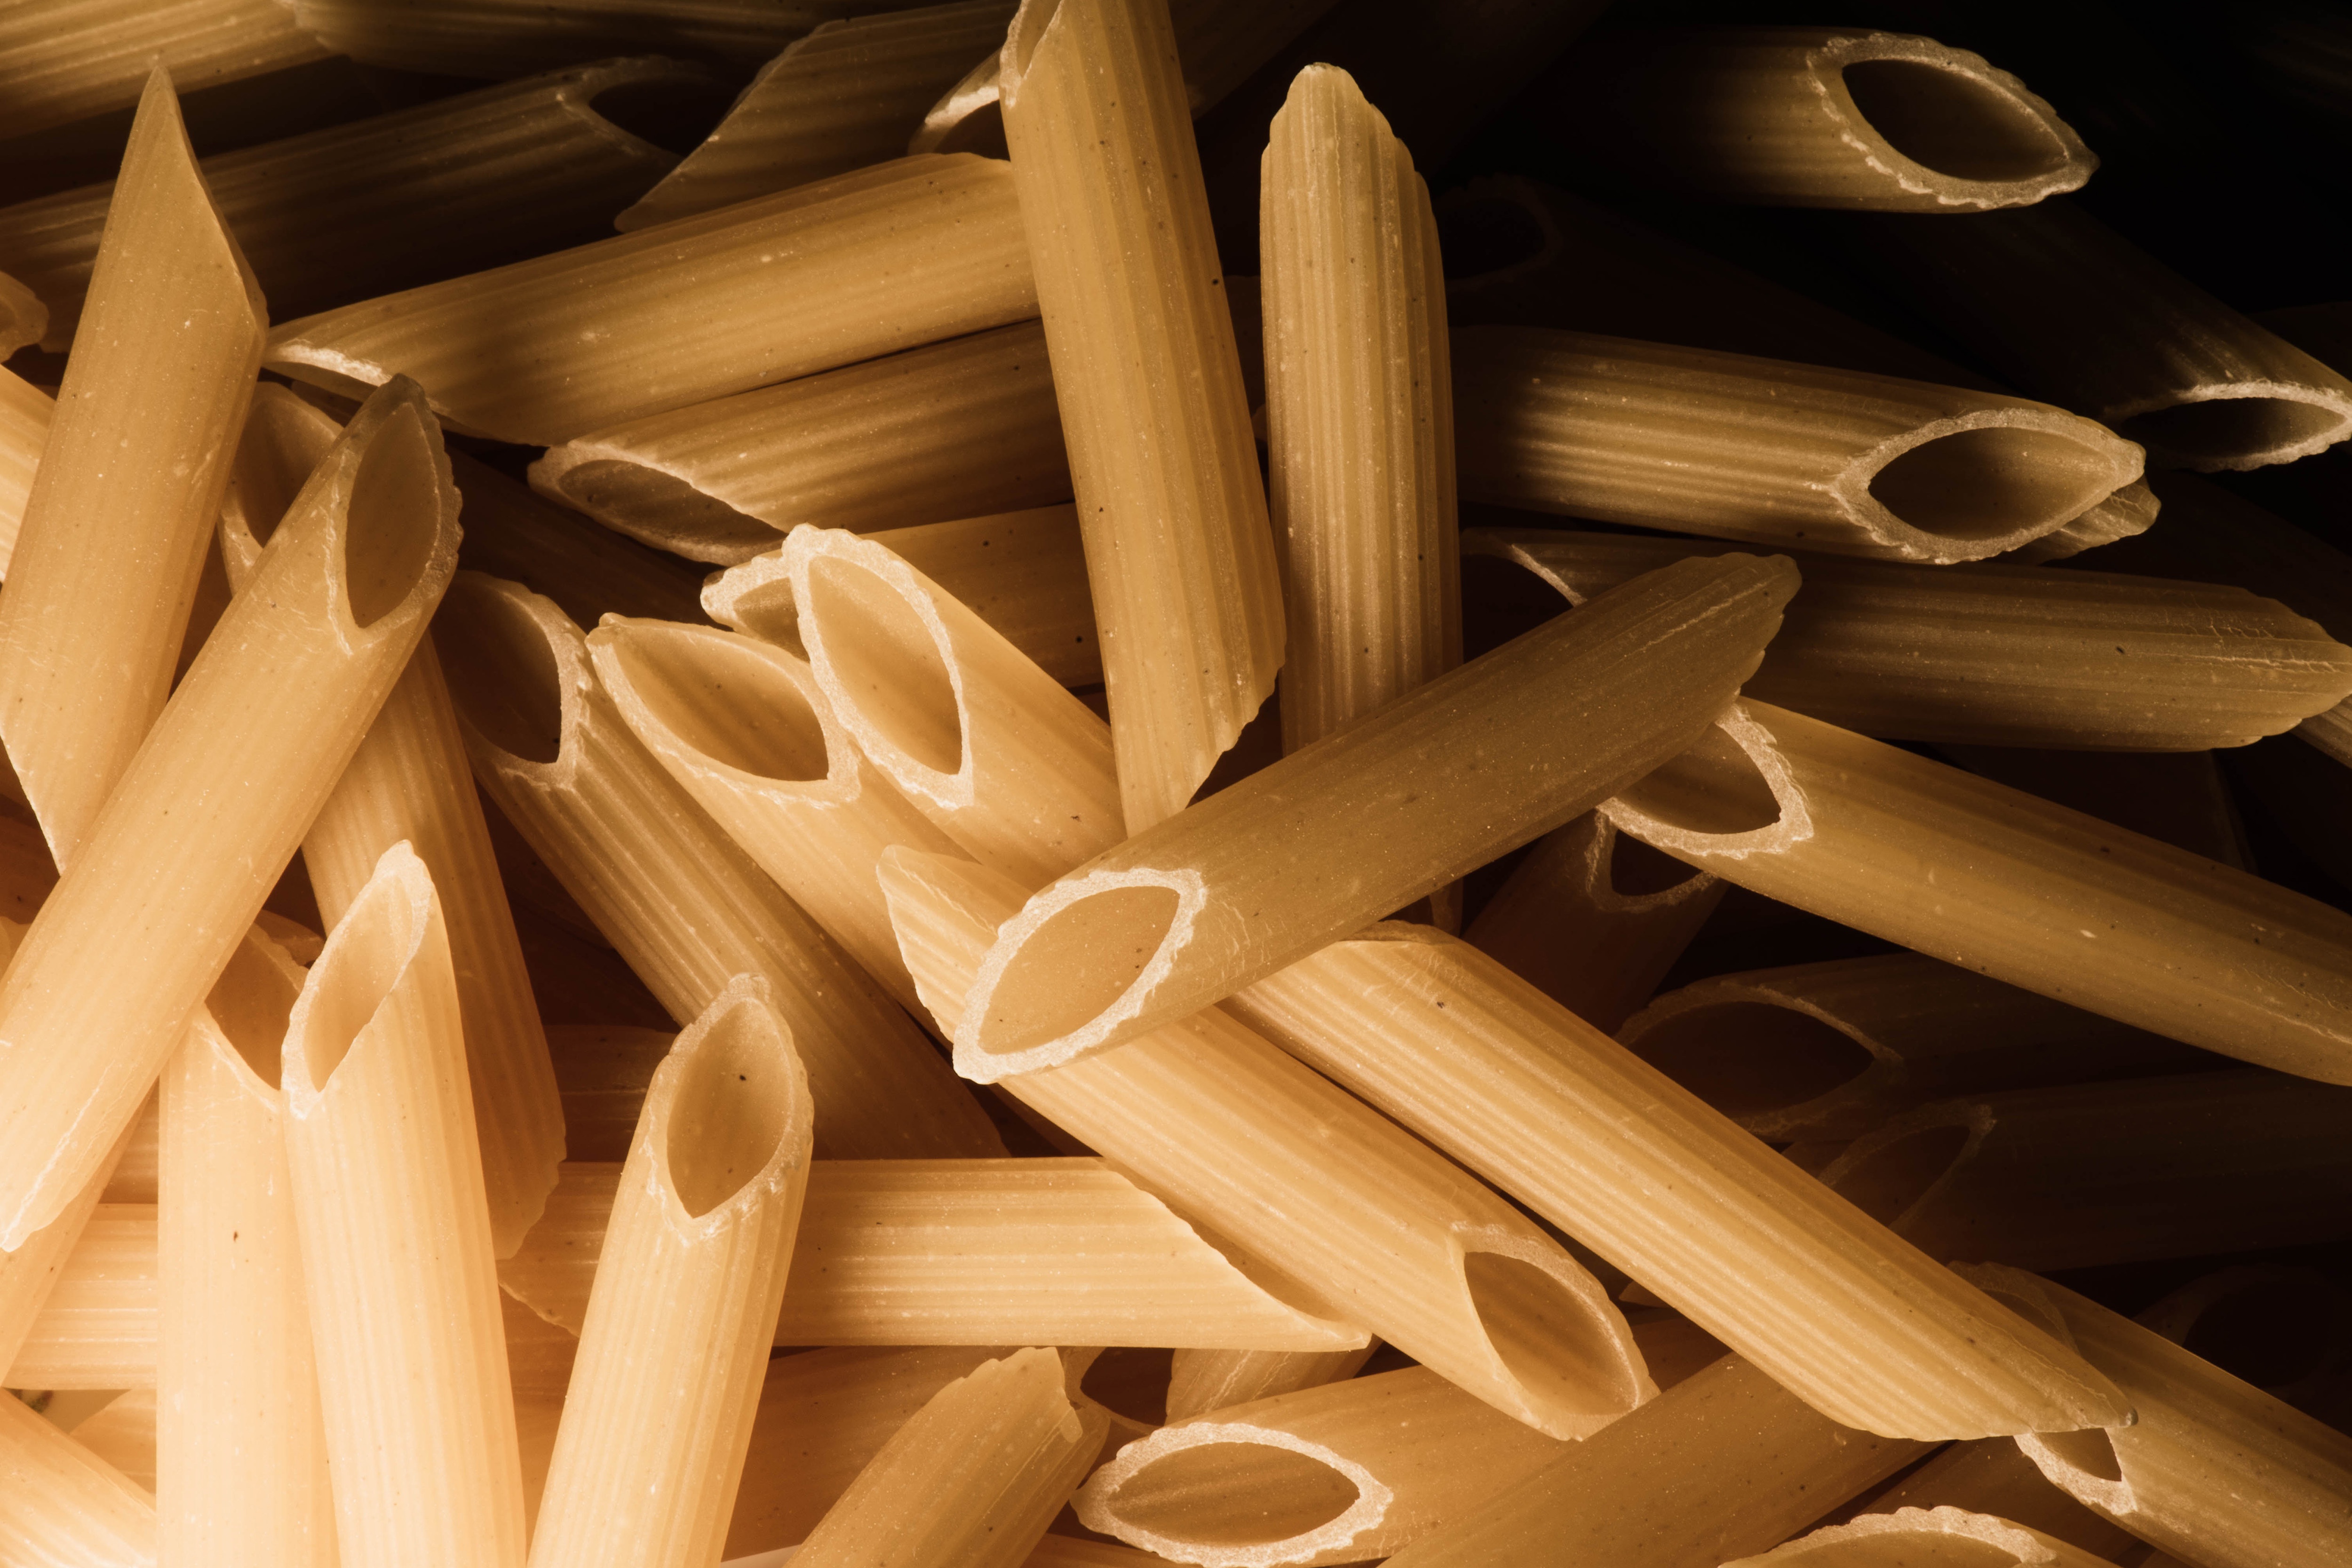
penne, wood, pasta, italian food, cuisine